Evergreen Cemetery (Adams County, Pennsylvania)

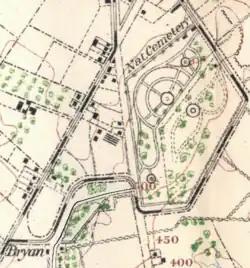
Detail of a 1904 map showing the National Cemetery (semi-circles right of center) and Evergreen Cemetery (right)

The Consecration of the National Cemetery at Gettysburg took place on November 19, 1863. The speaker's platform used by orator Edward Everett, and then by President Abraham Lincoln to deliver his Gettysburg Address, was located just east of the National Cemetery, on the grounds of Evergreen Cemetery.